Cossacks

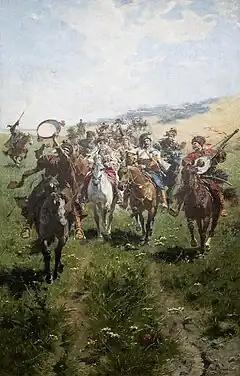
Cossack wedding, by Józef Brandt

Around the end of the 16th century, increasing Cossack aggression strained relations between the Commonwealth and the Ottoman Empire. Cossacks had begun raiding Ottoman territories during the second part of the 16th century. The Polish government could not control them, but was held responsible as the men were nominally its subjects. In retaliation, Tatars living under Ottoman rule launched raids into the Commonwealth, mostly in the southeast territories. Cossack pirates responded by raiding wealthy trading port-cities in the heart of the Ottoman Empire, as these were just two days away by boat from the mouth of the Dnieper river. In 1615 and 1625, Cossacks razed suburbs of Constantinople, forcing the Ottoman Sultan to flee his palace. In 1637, the Zaporozhian Cossacks, joined by the Don Cossacks, captured the strategic Ottoman fortress of Azov, which guarded the Don.